TNA Lockdown (2005)

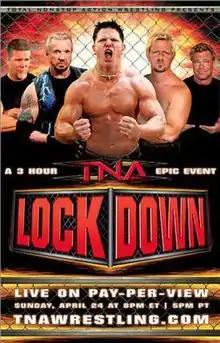
Promotional poster featuring [from left to right] Kevin Nash, Diamond Dallas Page, A.J. Styles, Jeff Jarrett, and The Outlaw

The 2005 Lockdown was a professional wrestling pay-per-view (PPV) event produced by the Total Nonstop Action Wrestling (TNA) promotion, which took place on April 24, 2005, at the TNA Impact! Zone in Orlando, Florida. It was the first event under the Lockdown chronology and the fourth event in the 2005 TNA PPV schedule. Eight professional wrestling matches and one pre-show match were featured on the event's card. Every match took place inside a six sided steel structure known as the Six Sides of Steel. As a result, Lockdown was the first-ever all steel cage event held in professional wrestling.